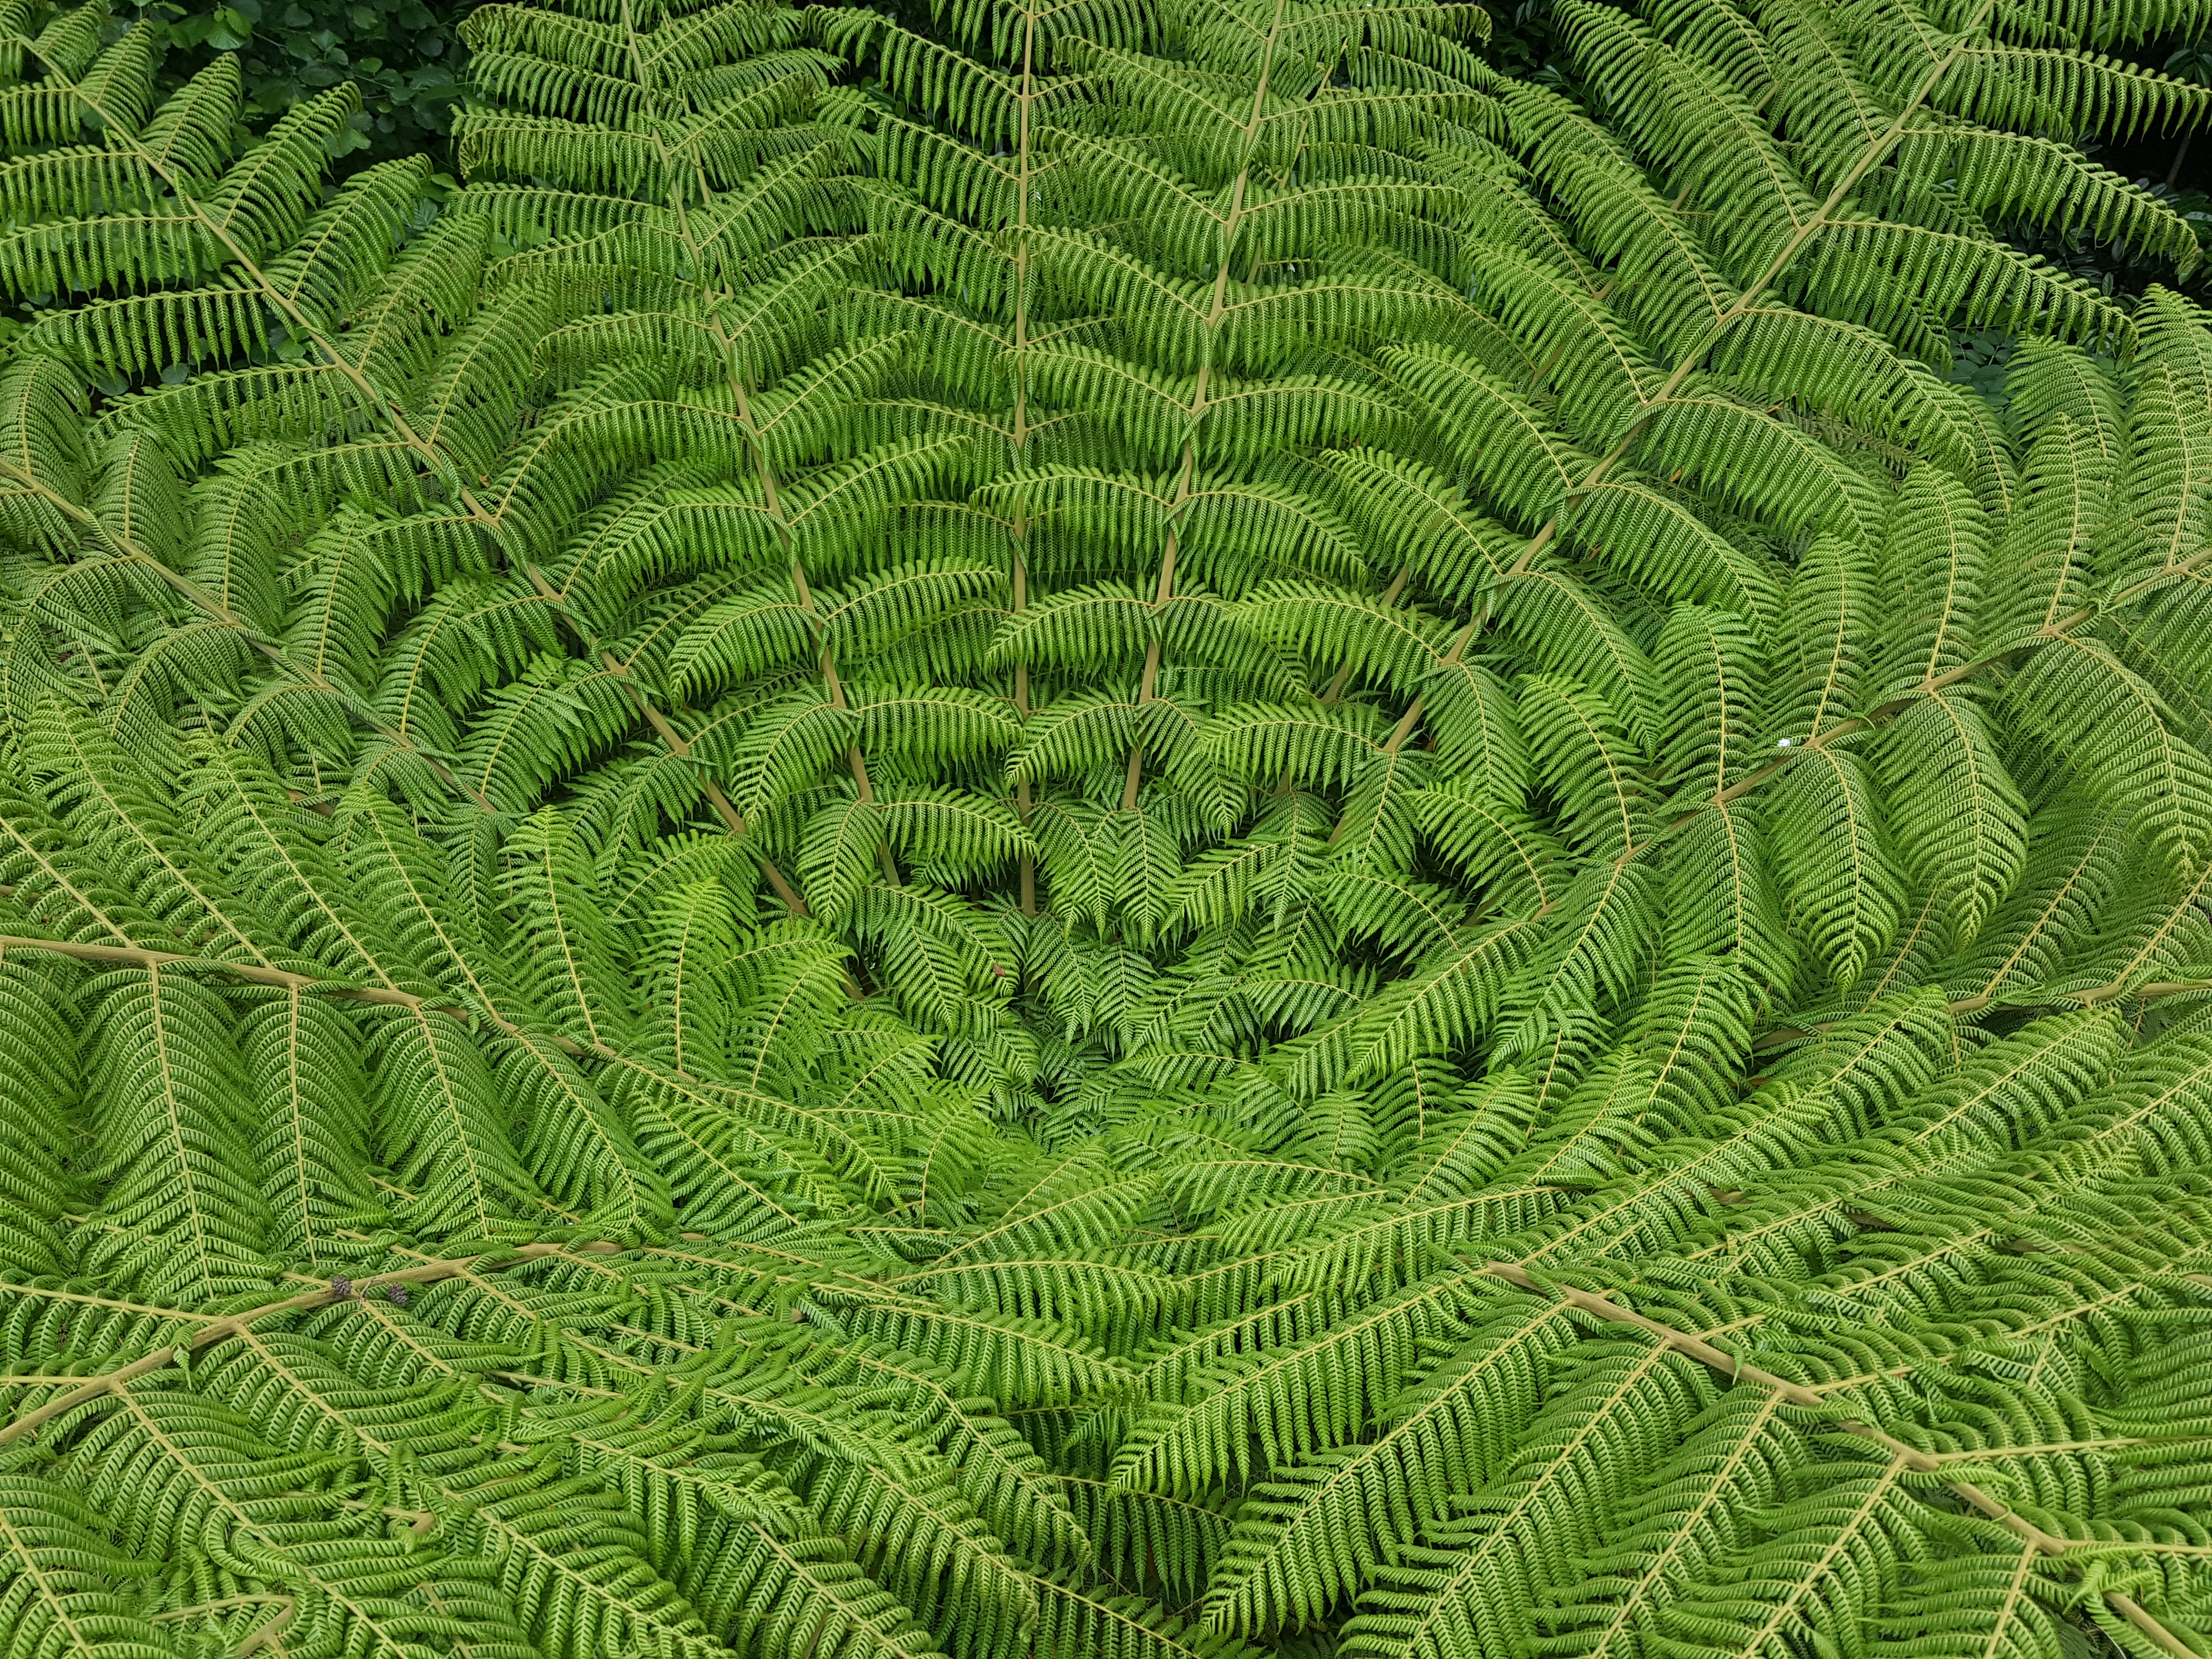
fern, green, tree, plant, spiral, center, giant, vegetation, ferns and horsetails, ostrich fern, leaf, vascular plant, biome, grass, terrestrial plant, organism, jungle, spruce fir forest, grass family, plantation, groundcover, forest, texture, plant community